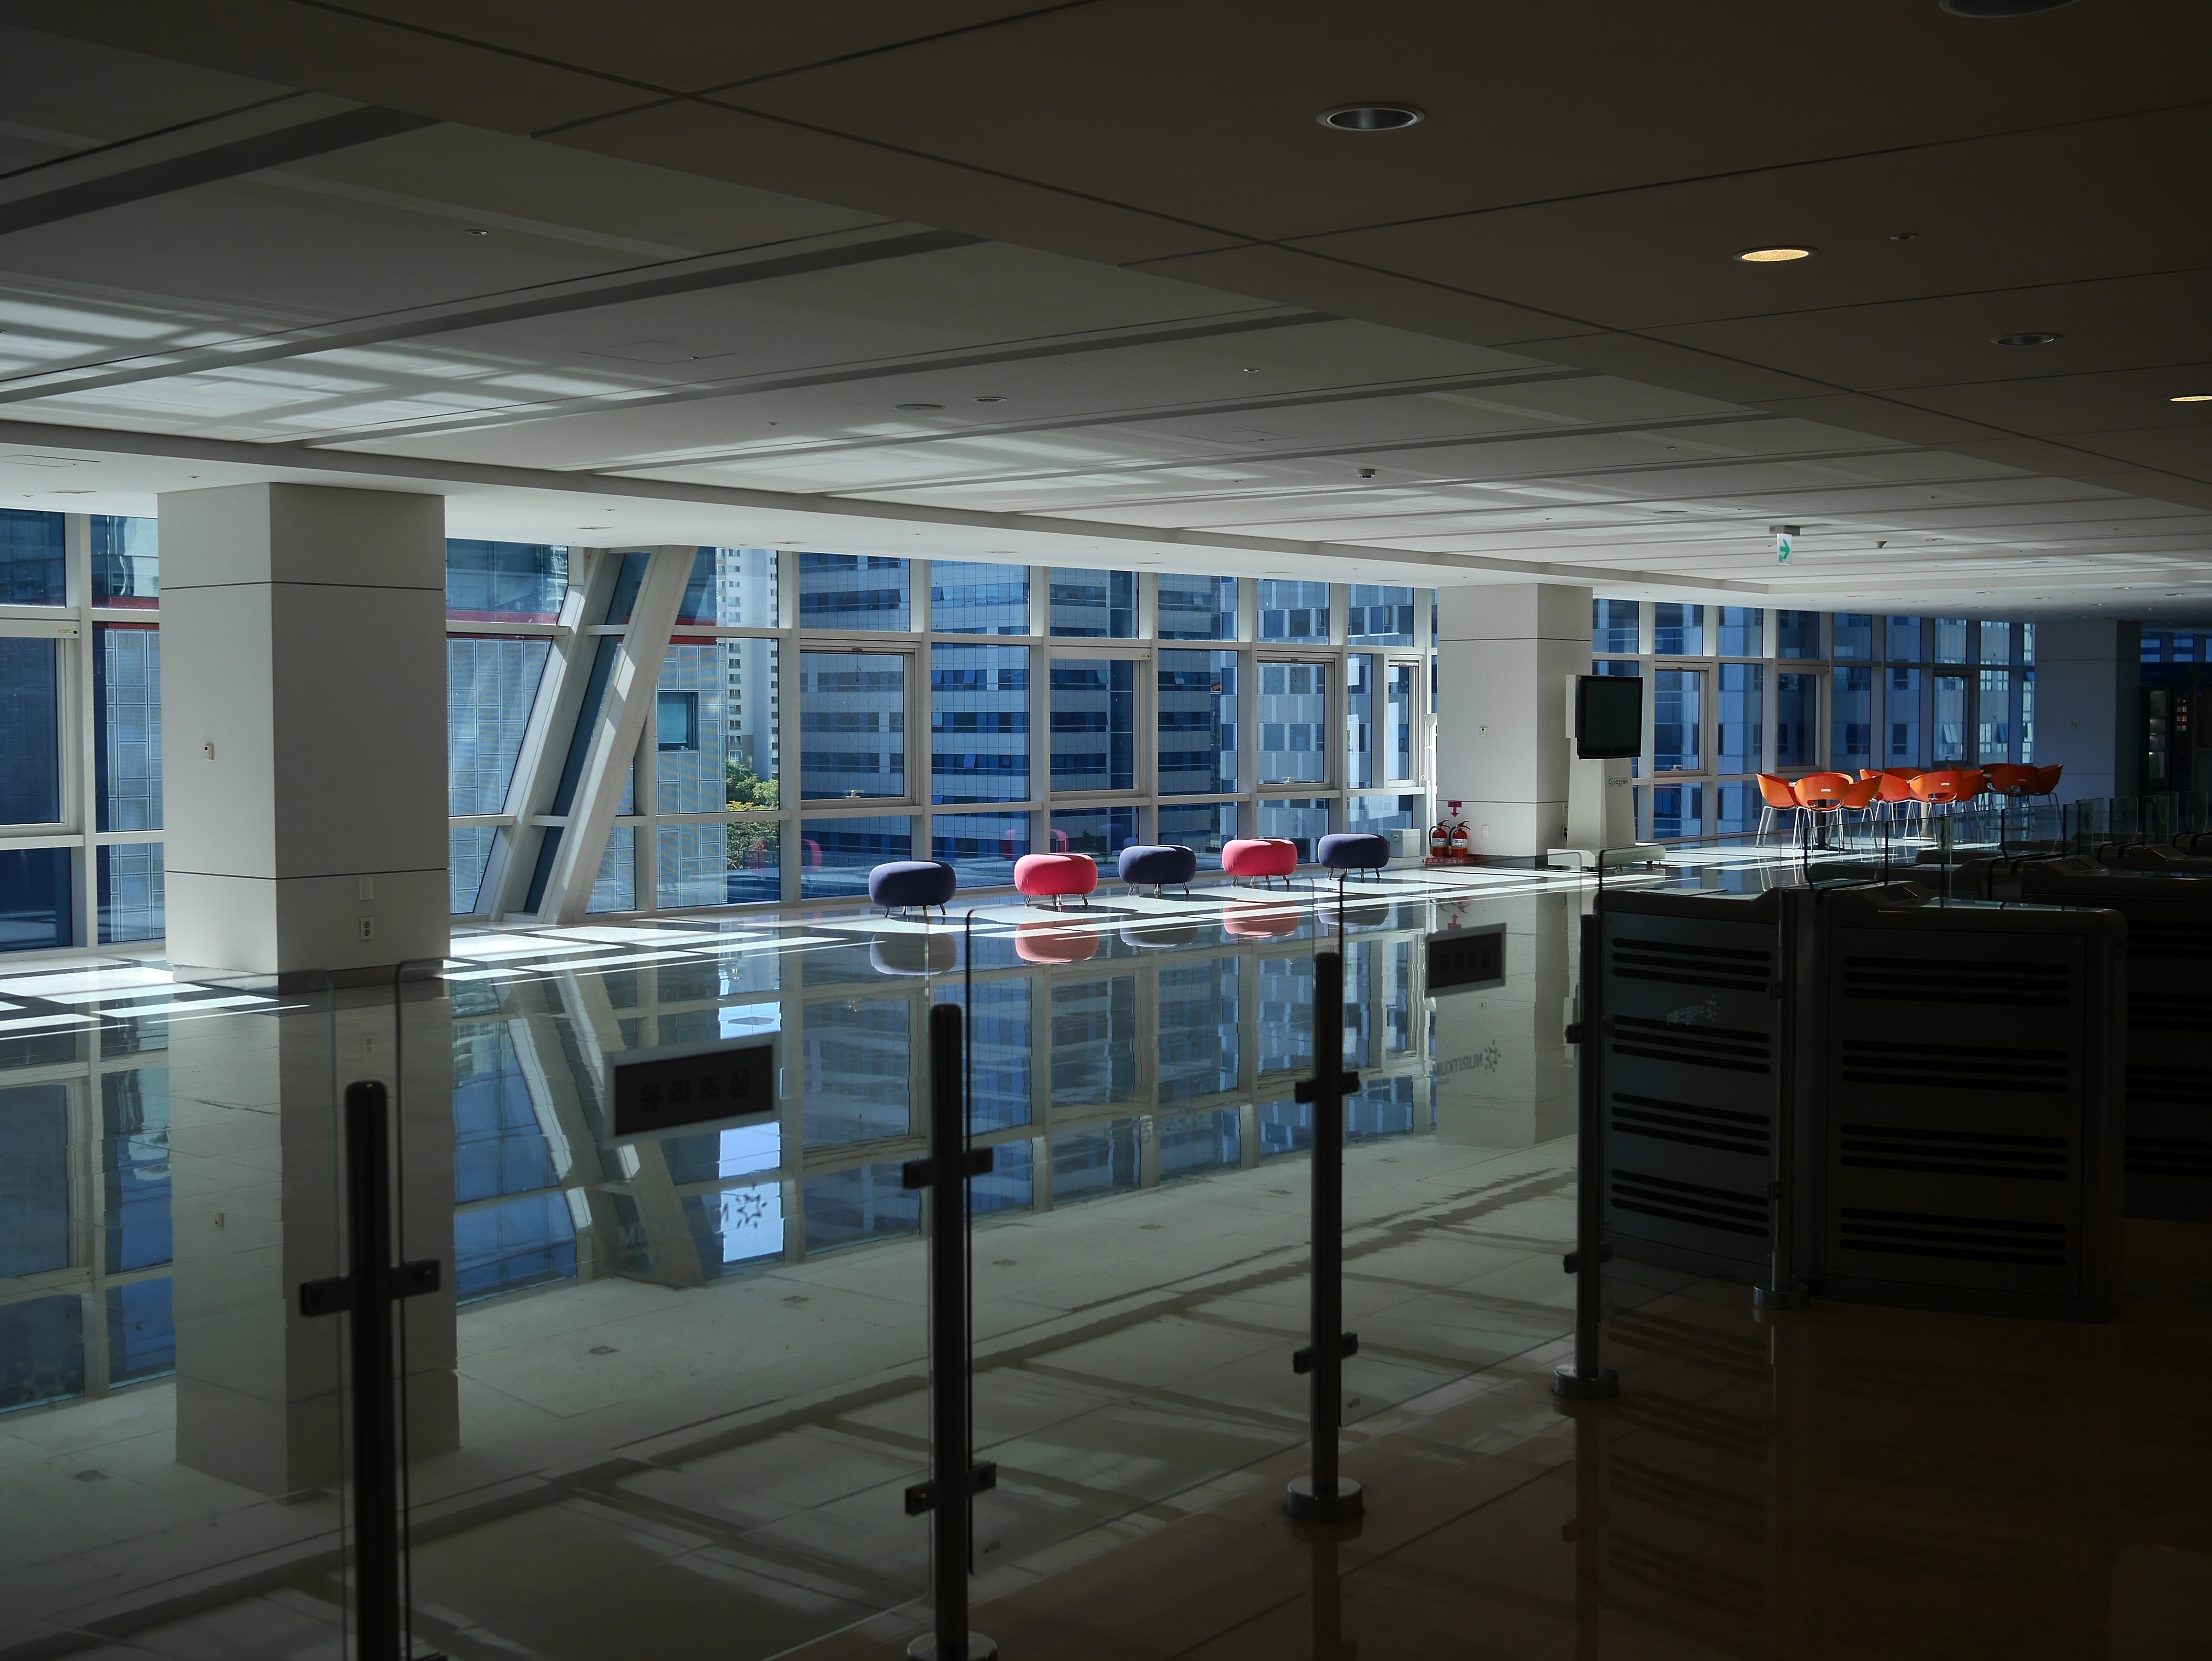
architecture, building, airport, office, lighting, public transport, interior design, airport terminal, infrastructure, headquarters, window covering